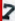
Number: 7